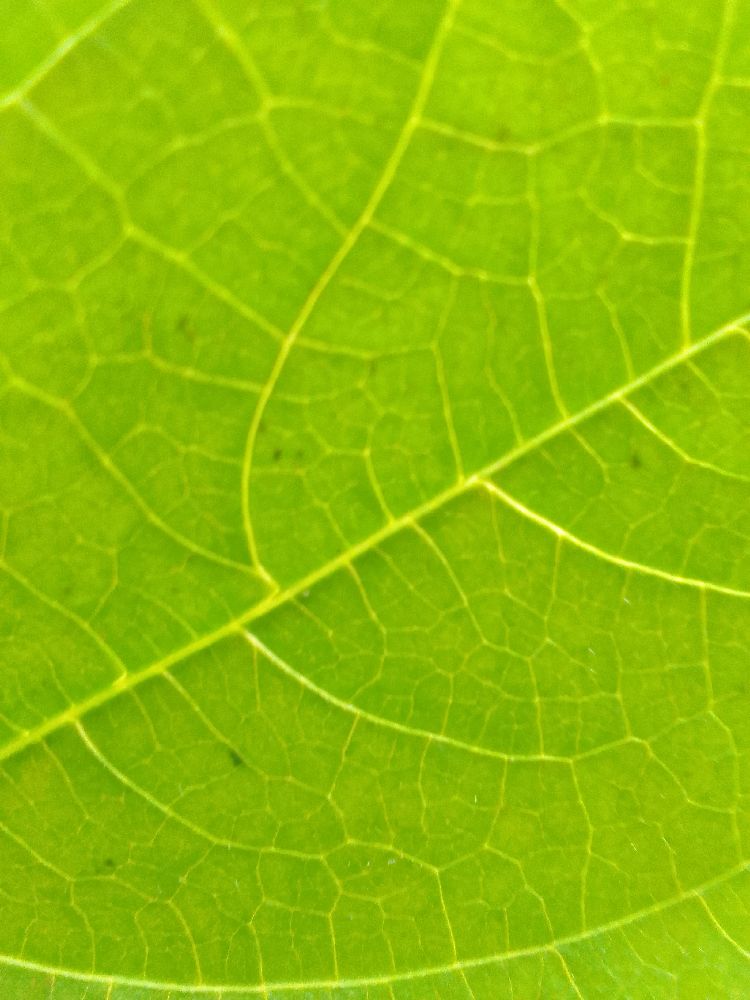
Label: healthy